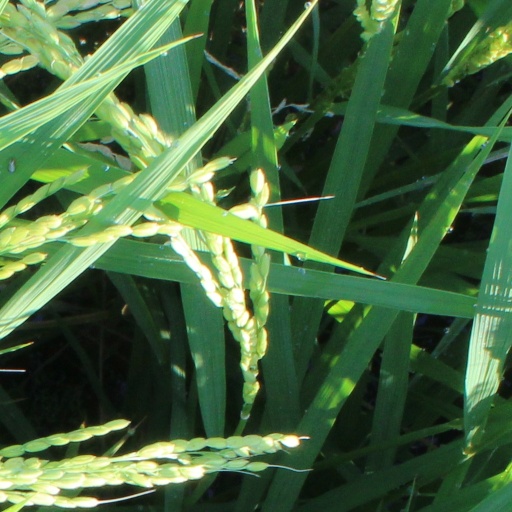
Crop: rice